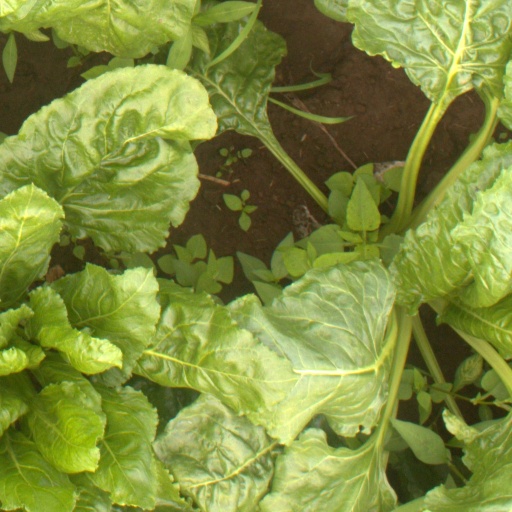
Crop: sugar beet